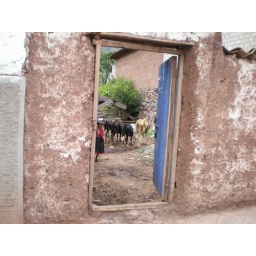
I passed by her just walking down the streets of Pisac.  We saw her leading the cows down the street earlier.